Business Process Framework (eTOM)

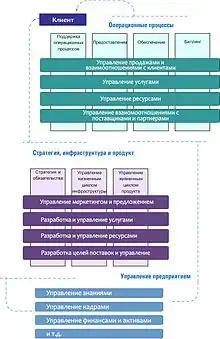
Three levels of eTOM (text in Russian).

These levels form a hierarchy, with each level encapsulating a group of processes at the next level of detail.